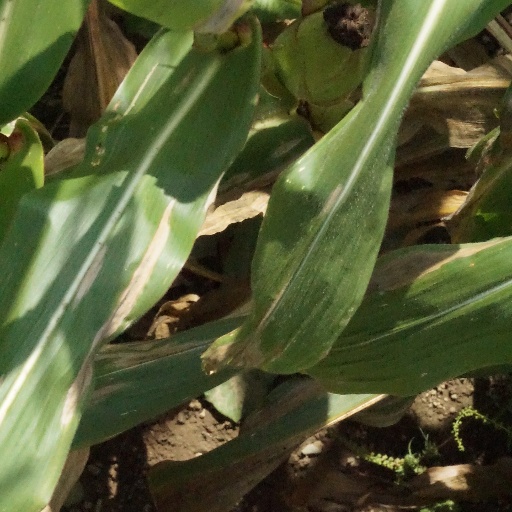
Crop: maize; corn